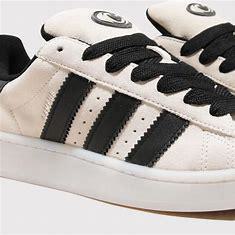
Brand: Adidas
Model: Campus